Looney Tunes: Acme Arsenal

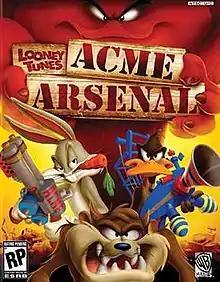
North American PlayStation 2 cover art

Looney Tunes: Acme Arsenal is an action-adventure video game developed by Redtribe and published by Warner Bros. Interactive Entertainment for the Wii, Xbox 360, and PlayStation 2. A companion game for the Nintendo DS, "", was also simultaneously released.